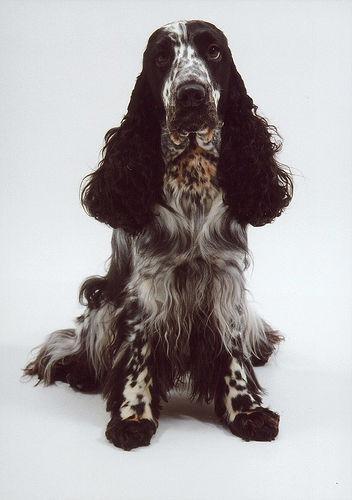
english cocker spaniel